M61 Vulcan

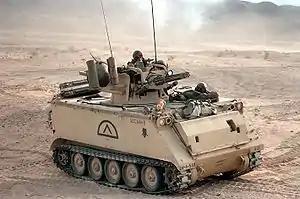
An M61 mounted on a US Army M163 armored vehicle

The Vulcan was later fitted into the weapons bay of some Convair F-106 Delta Dart and General Dynamics F-111 Aardvark models. It was also adopted as standard in the "teen"-series air superiority fighters: the Grumman F-14 Tomcat, the McDonnell Douglas F-15 Eagle, General Dynamics F-16 Fighting Falcon, and McDonnell Douglas F/A-18 Hornet. Other aircraft include the Italian/Brazilian AMX International AMX (on Italian aircraft only), and the F-22 Raptor. It was fitted in a side-firing installation on the Fairchild AC-119 and some marks of the Lockheed AC-130 gunships, and was used in the tail turrets of both the Convair B-58 Hustler and Boeing B-52H Stratofortress bombers. Japan's Mitsubishi F-1 carried one internally mounted JM61A1 Vulcan with 750 rounds.